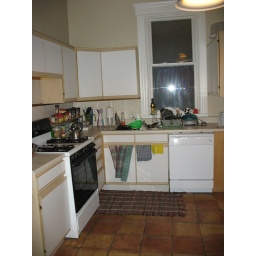
large kitchen, dishwasher/ oven, lots of cabinet space. Fridge/freezer/microwave are in the attached kitchen nook/ dining room.